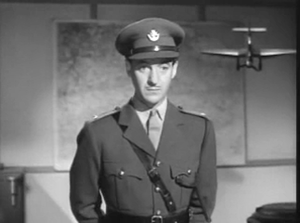
L'Héroïque Parade est un film britannique réalisé par Carol Reed, sorti en 1944.